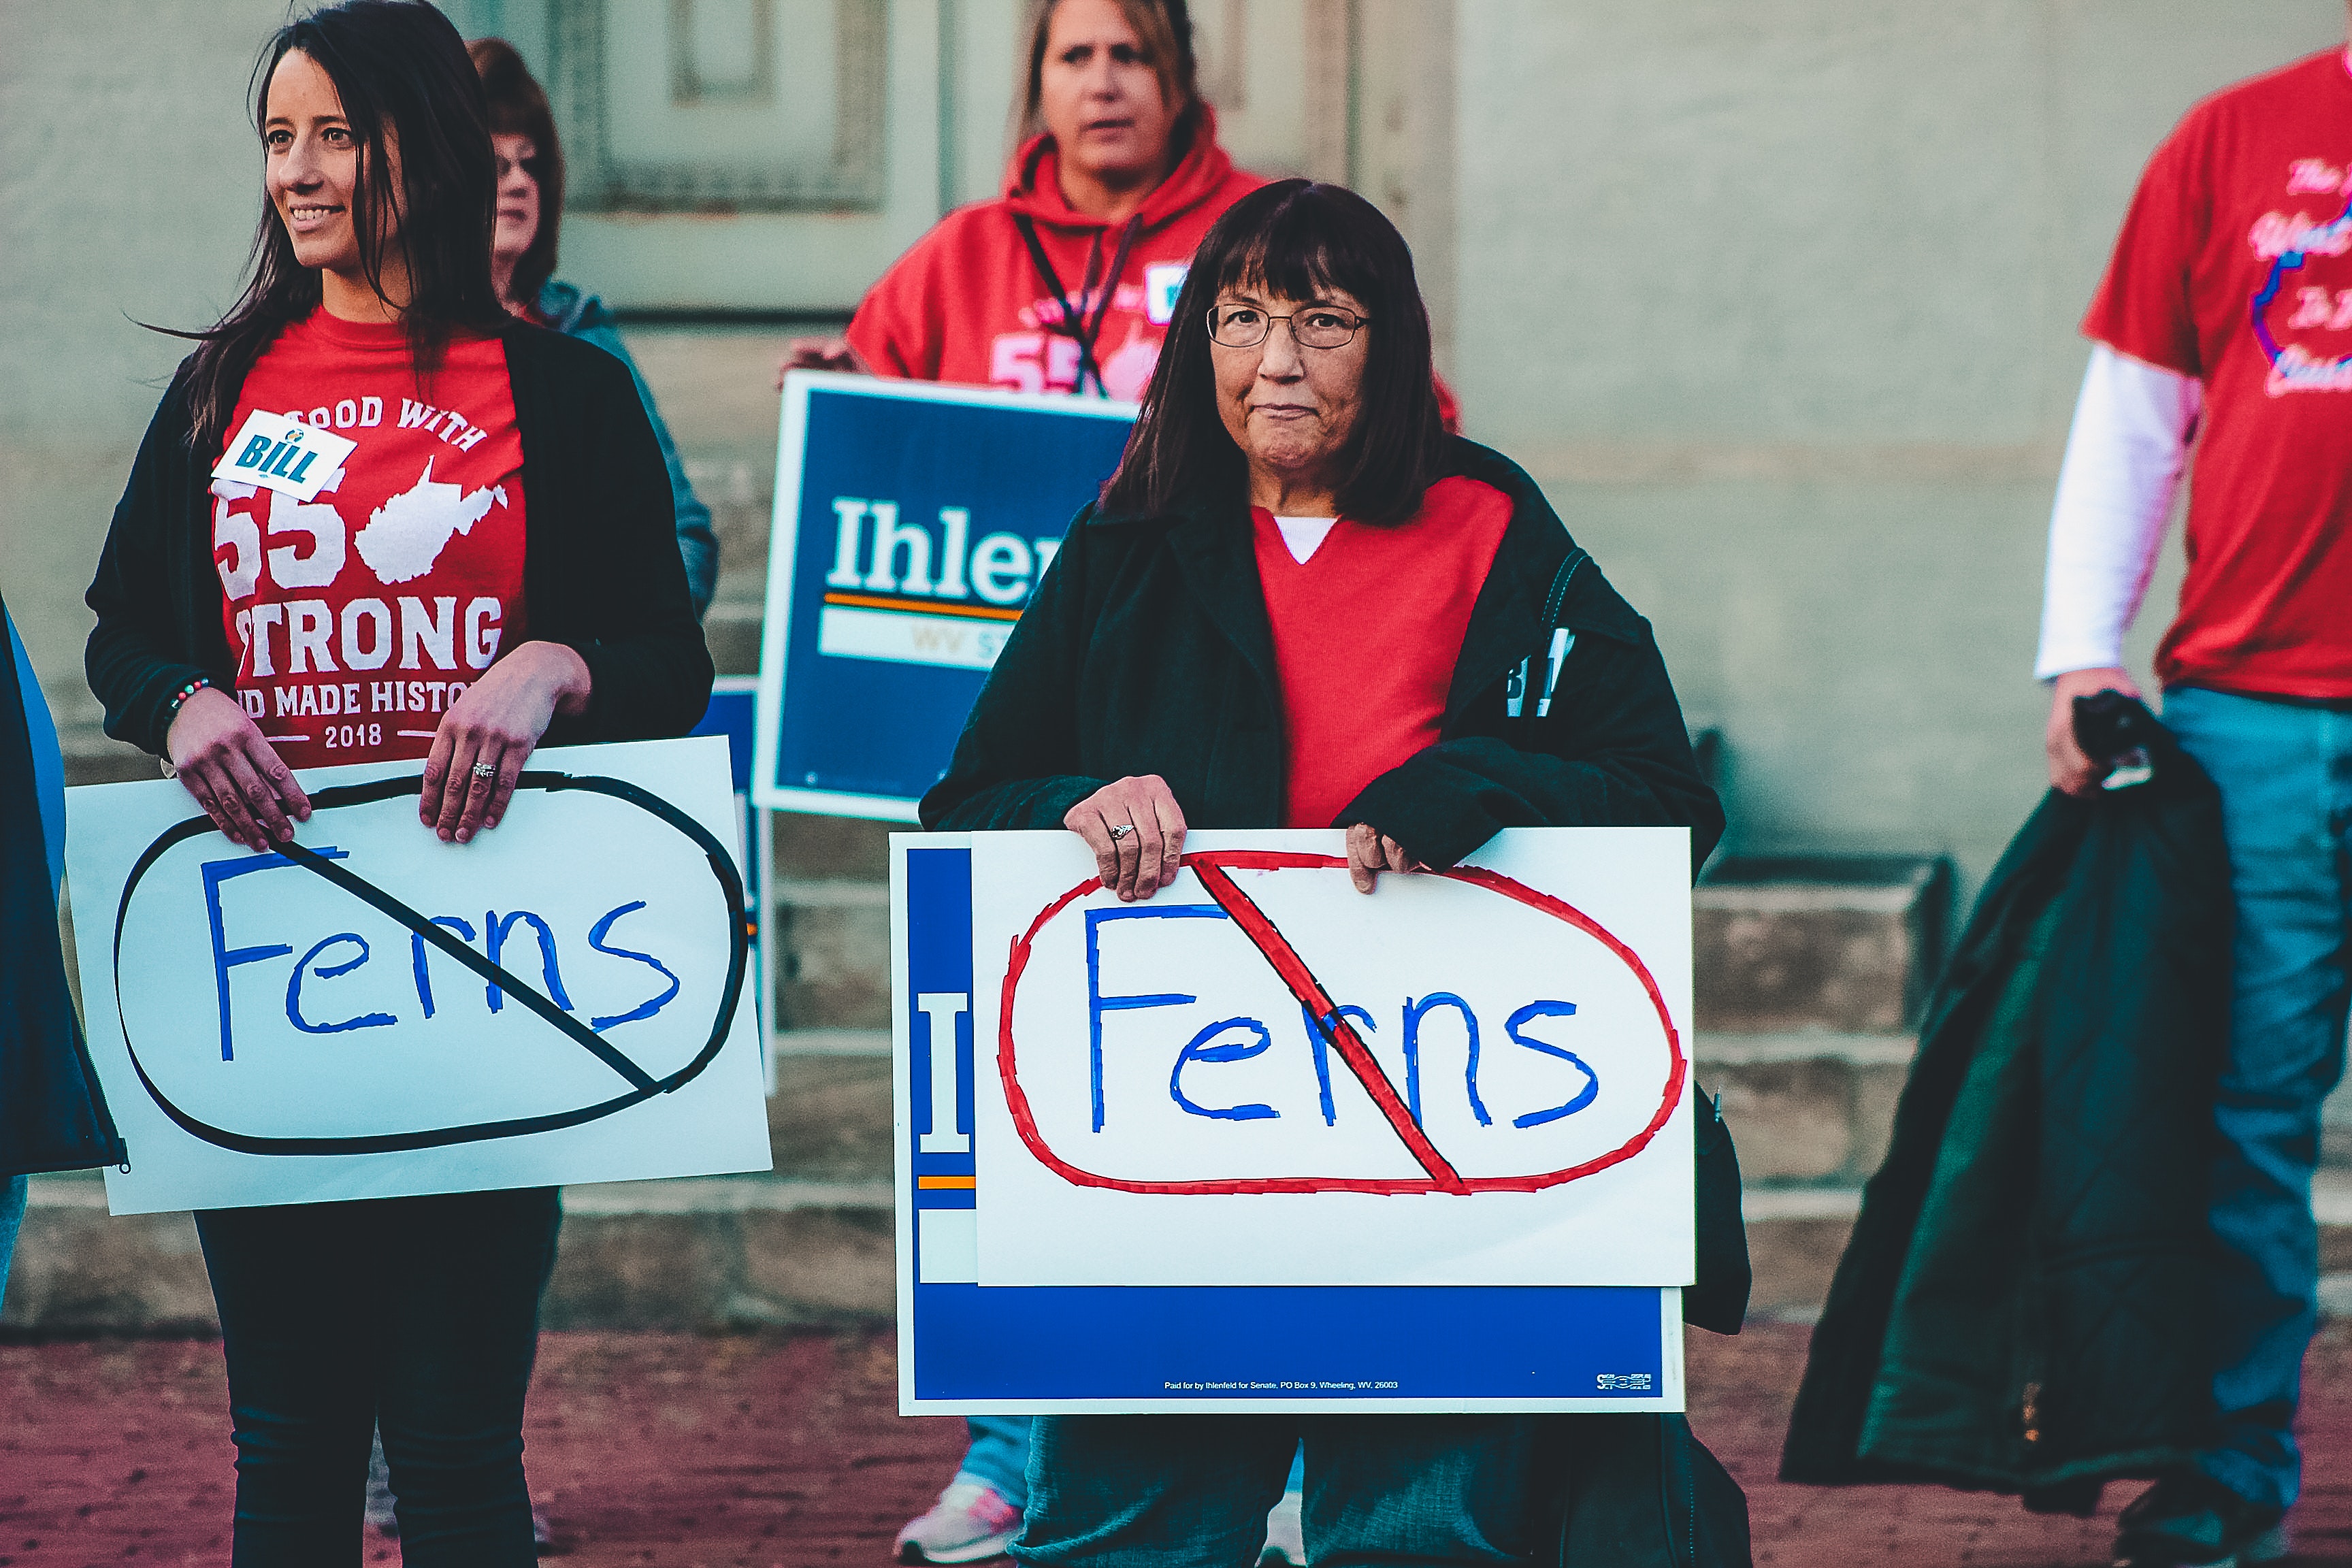
red, blue, uniform, banner, team